Sexism

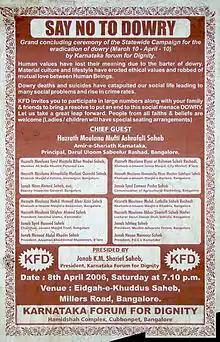
Anti-dowry poster in Bangalore, India. According to Amnesty International, "[T]he ongoing reality of dowry-related violence is an example of what can happen when women are treated as property."

After the adoption of agriculture and sedentary cultures, the concept that one gender was inferior to the other was established; most often this was imposed upon women and girls.